Under the Hood

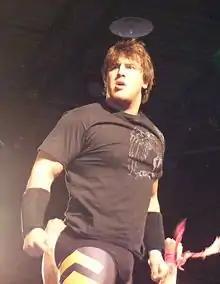
Tim Donst, the number one contender to the Chikara Grand Championship heading into Under the Hood

At Under the Hood, Eddie Kingston was set to make his eighth defense of the Chikara Grand Championship against number one contender, Tim Donst. The rivalry between the two started on September 15, 2012, when Donst attacked Kingston, after he had successfully defended his title for the seventh time against Osaka Pro Wrestling representative Tadasuke. Since losing his hair to Hallowicked at Chikarasaurus Rex: How to Hatch a Dinosaur, Donst blamed all of his misfortunes on the Young Lions Cup, claiming it had made him a "loser" without a purpose or a "grand plan". Donst even went as far as preventing his tag team partner Jakob Hammermeier from winning the tenth Young Lions Cup tournament. After finding his purpose, the Grand Championship, Donst began abusing Hammermeier as a way of sending a message to Kingston, and even though the two had gathered two points together, refused to team with him again and go for their third point, instead proclaiming himself a singles wrestler and the Chikara Grand Championship his goal. On November 18, Kingston and Donst formed an uneasy alliance to take on a team led by Ring of Honor's Kevin Steen in the ninth annual sixteen-man "torneo cibernetico". After Team Kingston had managed to eliminate the entire Team Steen, its members had to face each other as there could only be one winner. In the end, Donst pinned Kingston for the win and afterwards tied him up with help from Hammermeier, before laying down a challenge for a Grand Championship match at Under the Hood. The championship match was made official the following day. This marked the first time the title would be defended on iPPV.